Differentiated instruction

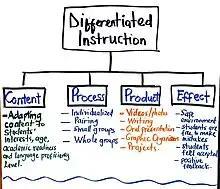
Differentiation at a glance

When language is the factor for differentiation, the Sheltered Instruction Observation Protocol (SIOP) strongly supports and guides teachers to differentiate instruction to English as ESL learners who have a range of learning ability levels—beginning, intermediate and advanced. Here, differentiated instruction entails adapting a new instructional strategy that a teacher of a typical classroom of native English speakers would have no need for.